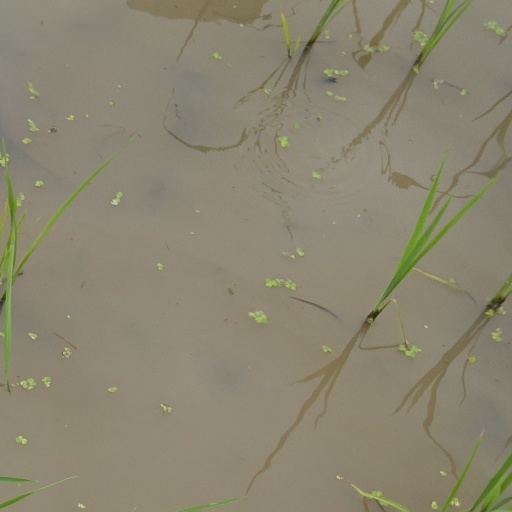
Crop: rice